Christine Seidman

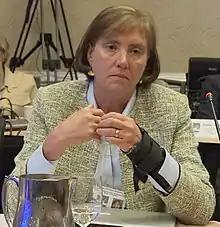
Seidman at a National Human Genome Research Institute discussion in 2016

Christine Edry Seidman is the Thomas W. Smith Professor of Medicine at Harvard Medical School and director of the Cardiovascular Genetics Center at Brigham and Women's Hospital. She operates a joint lab with her husband, Jonathan Seidman, where they study genetic mechanisms of heart disease. In recognition of her scientific contributions, she was elected as a fellow of the National Academy of Sciences, American Academy of Arts and Sciences, and National Academy of Medicine. In 2024, she was elected to the American Philosophical Society.